Flitwick railway station

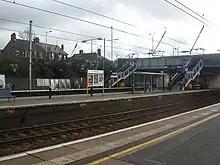
Looking south towards the footbridge, from outside the main building on Platform 4

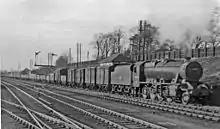
Up direction freight at Flitwick in 1955

All services at Flitwick are operated by Thameslink using EMUs.